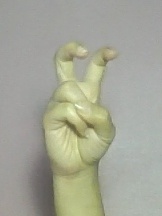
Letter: toot